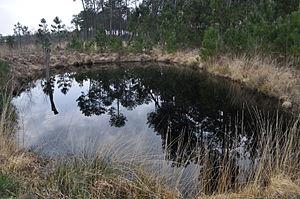
Trou ou l’eau ne s’assèche jamais
Brocas est une commune du sud-ouest de la France, située dans le département des Landes. Au sein du parc naturel régional des Landes de Gascogne, Brocas est traversé par l'Estrigon.
Les lagunes de Brocas forment un site naturel protégé de 6 hectares, classé site Natura 2000, situé sur la commune de Brocas dans le département français des Landes.